Lefevre Gallery

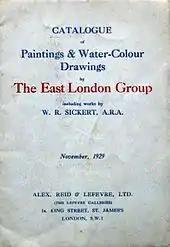
Catalogue for the Gallery's November 1929 exhibition of works by the East London Group, "including works by W.R. Sickert, A.R.A."

The Lefevre Gallery (or The Lefevre Galleries) was an art gallery in London, England, operated by Alex. Reid & Lefevre Ltd.